Caroline Series

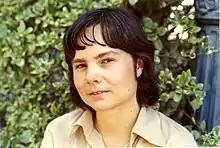
Caroline in 1976

Series was born on March 24, 1951, in Oxford to Annette and George Series. She attended Oxford High School for Girls and from 1969 studied at Somerville College, Oxford, where she was interviewed for admission by Anne Cobbe. She obtained a B.A. in Mathematics in 1972 and was awarded the university Mathematical Prize. She was awarded a Kennedy Scholarship and studied at Harvard University from 1972, obtaining her Ph.D. in 1976 supervised by George Mackey on the "Ergodicity of product groups".